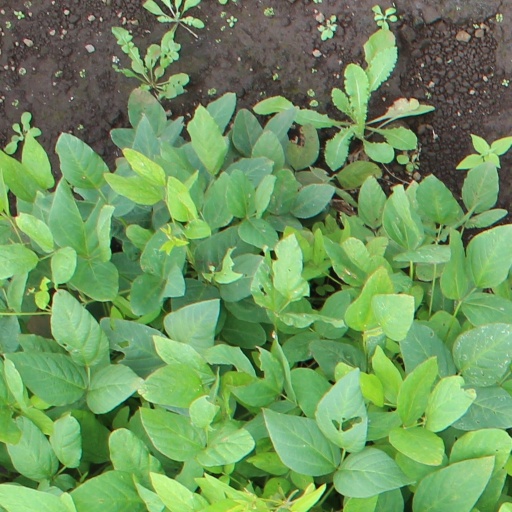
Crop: soybean